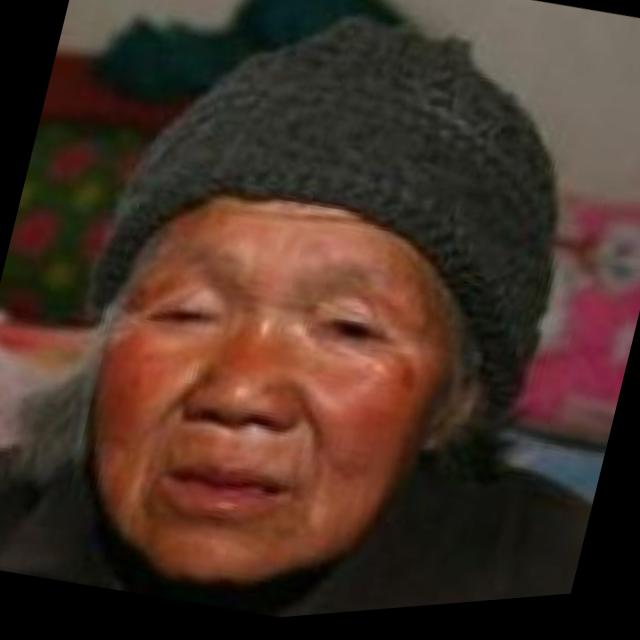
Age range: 65+